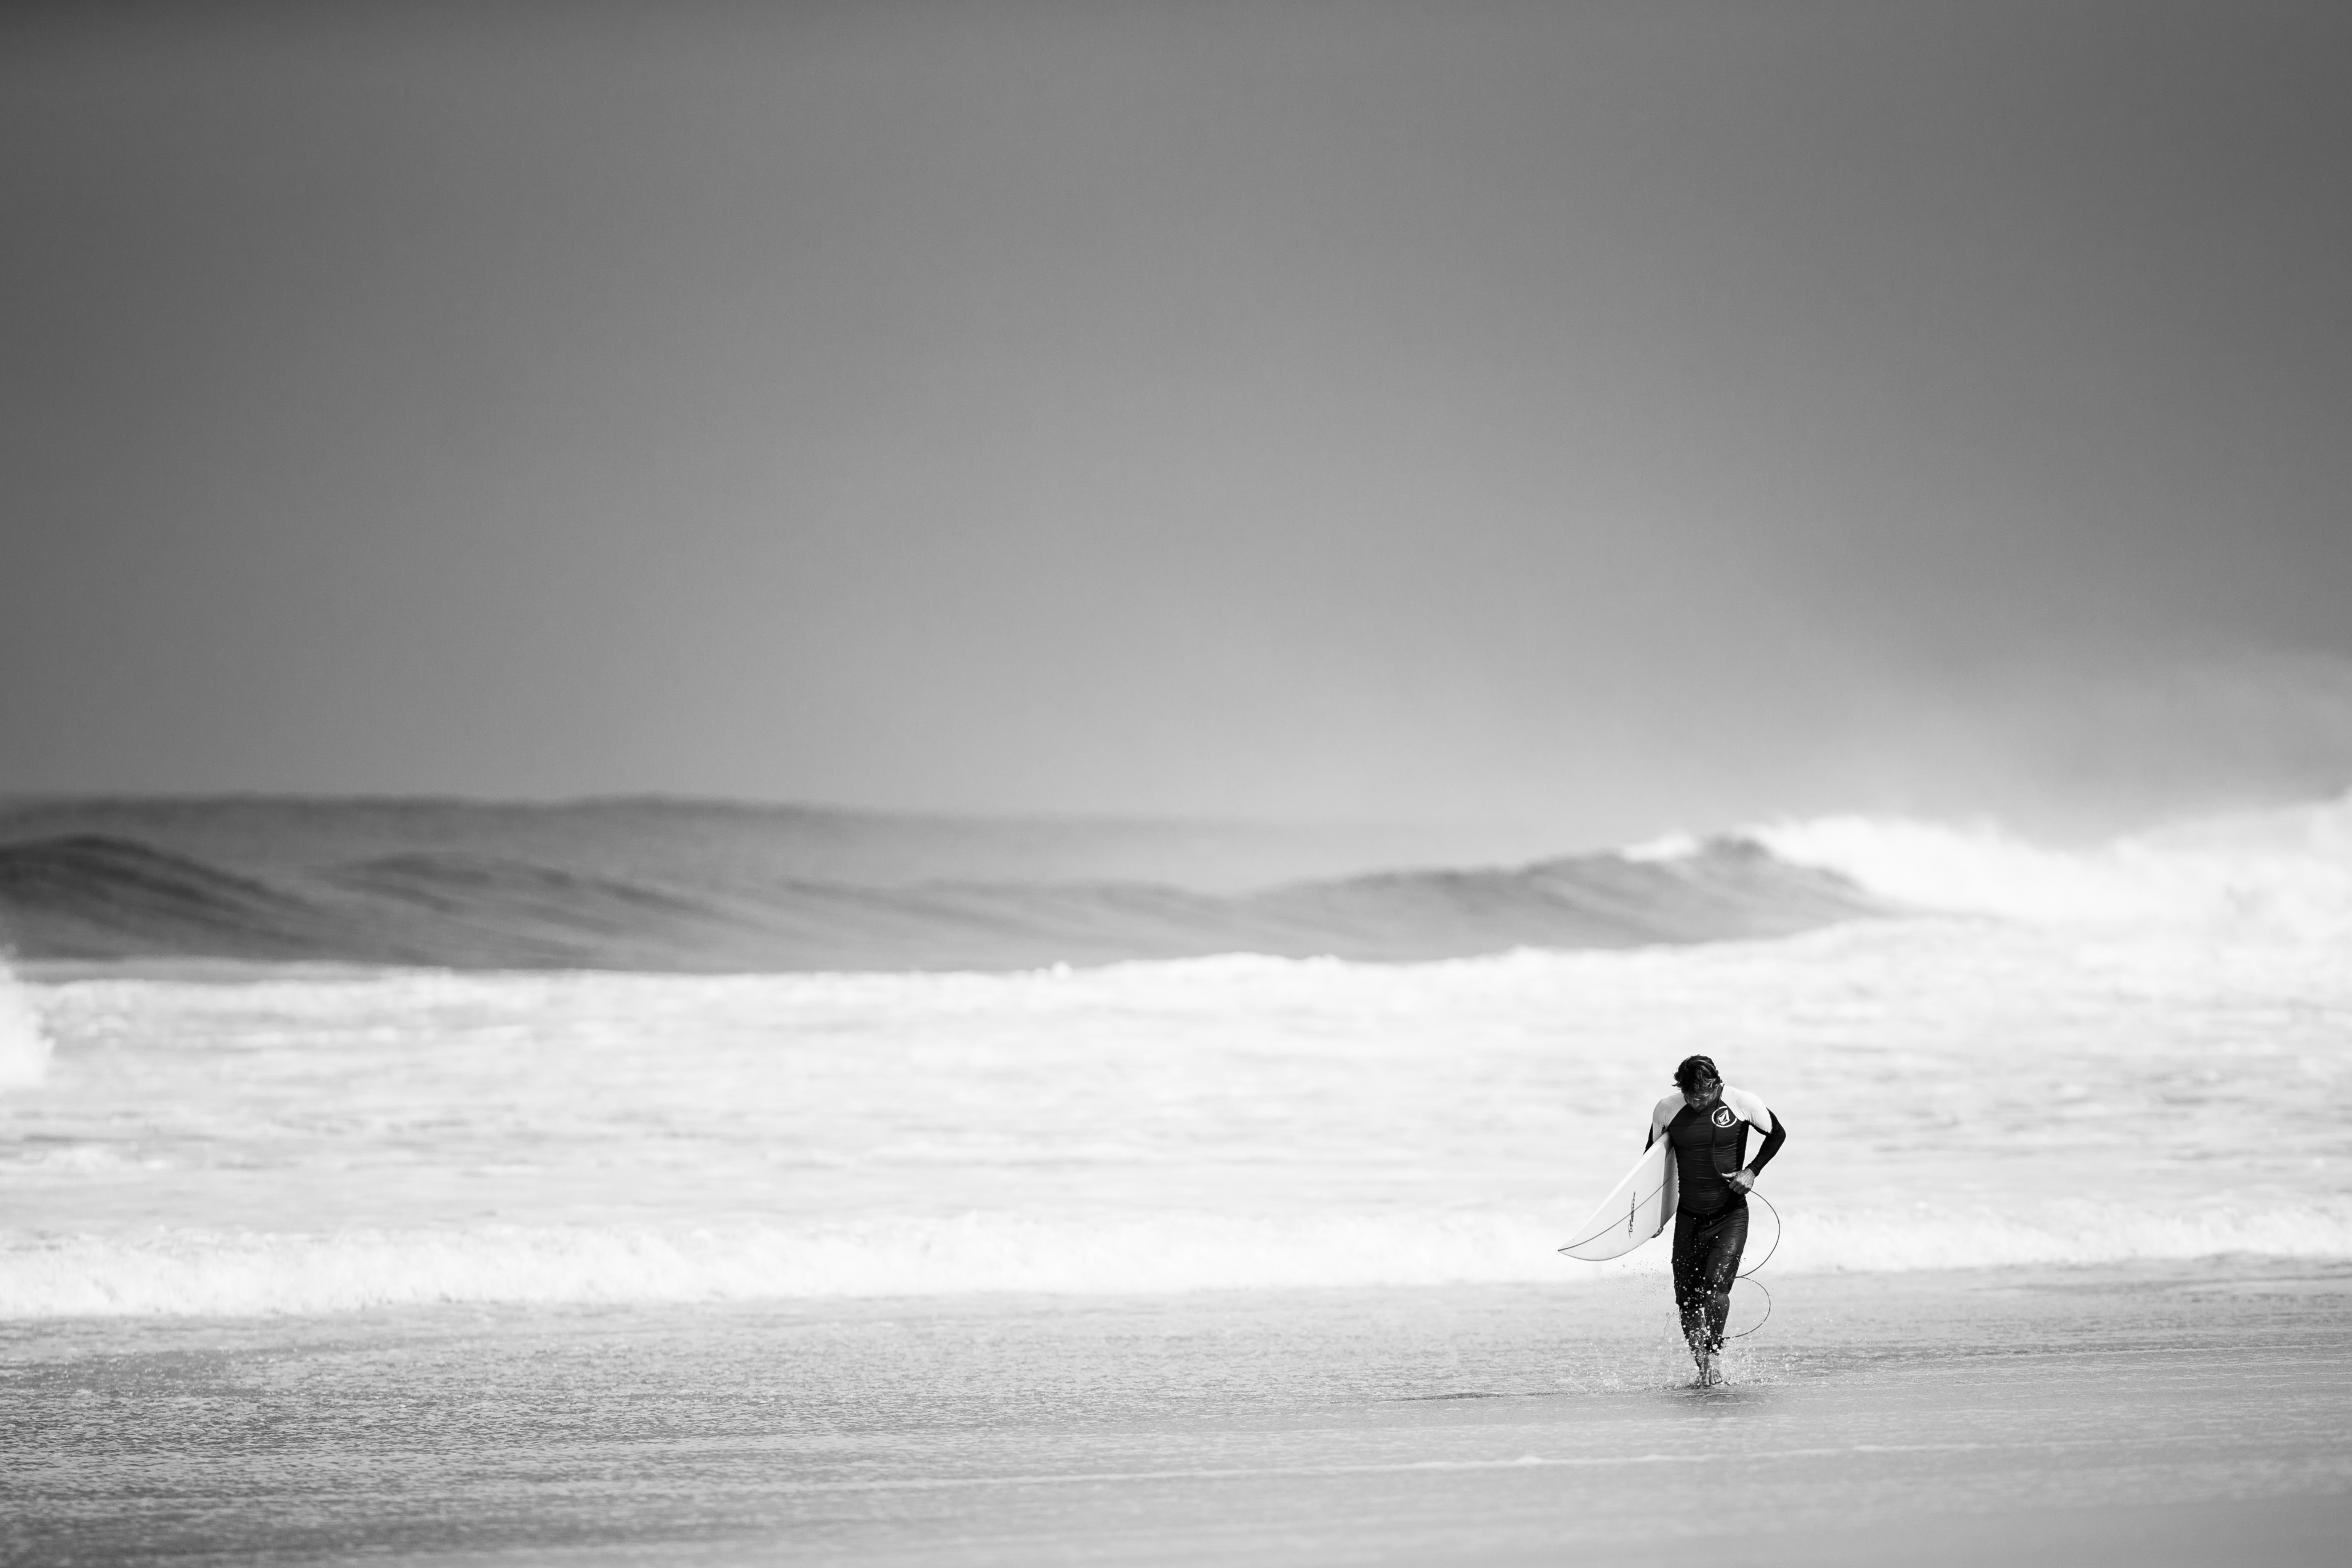
man, beach, sea, coast, sand, ocean, horizon, person, cloud, black and white, white, sport, photography, shore, wave, surfer, surfing, weather, surfboard, black, monochrome, waves, salt water, monochrome photography, seawater, atmospheric phenomenon, wind wave, surfing equipment and supplies, royalty free images